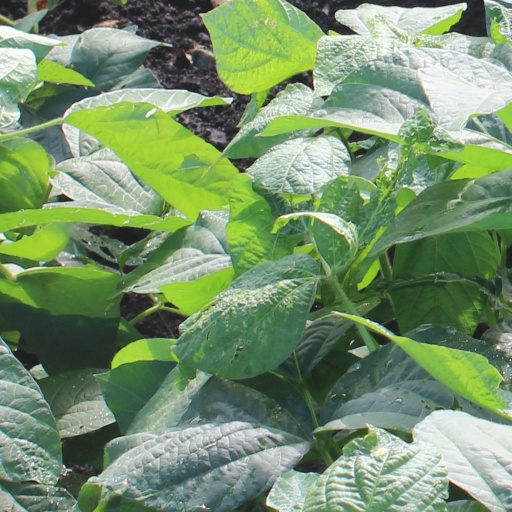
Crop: soybean